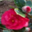
Label: rose